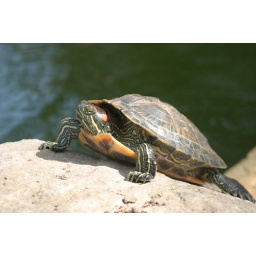
He was near mirror lake